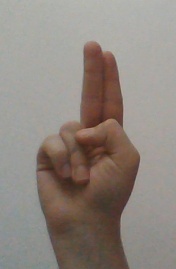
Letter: taa